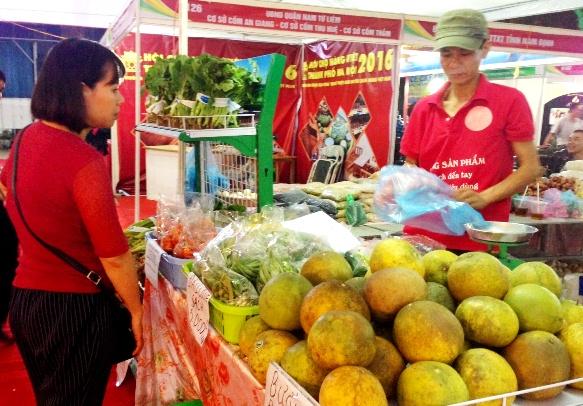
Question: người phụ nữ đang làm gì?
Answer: đang mua hàng